Pyotr Ilyich Tchaikovsky and the Belyayev circle

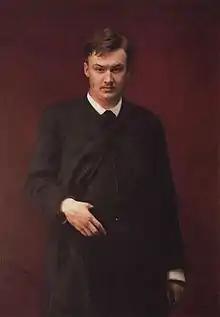
Portrait of Alexander Glazunov by Ilya Repin, 1887.

Tchaikovsky began showing a keen interest in Glazunov shortly after hearing about the premiere of Glazunov's First Symphony from Taneyev. At that time, Tchaikovsky wrote Balakirev, "Glazunov interests me greatly. Is there any chance that this young man could send me the symphony so that I might take a look at it? I should also like to know whether he completed it, either conceptually or practically, with your or Rimsky-Korsakov's help." Balakirev replied, "You ask about Glazunov. He is a very talented young man who studied for a year under Rimsky-Korsakov. When he composed his symphony, he did not need any help." Tchaikovsky studied the score for Glazunov's First String Quartet, and wrote his brother Modest, "Despite its imitation of [Rimsky-]Korsakov ... a remarkable talent is discernible." Glazunov later sent Tchaikovsky a copy of his "Poème lyrique" for orchestra, about which Tchaikovsky had written enthusiastically to Balakirev, and had recommended for publication to his publisher P. Jurgenson.